Burial of Ferdinand Marcos

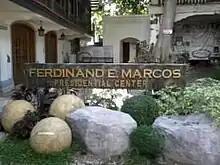
The body of Ferdinand Marcos was stored in a refrigerated crypt at the Ferdinand E. Marcos Presidential Center in Batac, Ilocos Norte until 2016.

According to Rafael Alunan III, former Interior Secretary and one of the signatories of the agreement, the third clause was agreed upon due to "wounds [that] were still fresh in the minds of many people" and to avoid potential instability. He also said that the former President Marcos wanted to be buried beside his mother in Batac, Ilocos Norte. Also according to Alunan, after the signing of the agreement, Imelda Marcos crossed out the burial clause and wrote in that Marcos was to be "temporarily interred" instead of being buried in Ilocos Norte. Alunan said that the terms of agreement could not be changed after it was signed but Mrs. Marcos insisted and came up with a new agreement paper with the changed clause. The revised paper was not signed by the government.